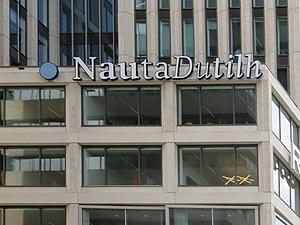
NautaDutilh est un cabinet indépendant spécialisé en droit néerlandais, belge et luxembourgeois. C’est l’un des plus grands cabinets juridiques en Europe, avec plus de 450 avocats, notaires et conseillers fiscaux dans les bureaux d’Amsterdam, Bruxelles, Londres, Luxembourg, New York et Rotterdam. NautaDutilh est un cabinet dont la fondation remonte à 1724.